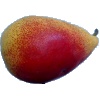
Label: Pear 2